JetTrain

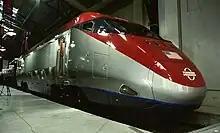
Bombardier’s experimental JetTrain locomotive toured North America in an early-2000s attempt to raise the technology's public profile.

The JetTrain was an experimental high-speed passenger train concept created by Bombardier Transportation in an attempt to make European-style high-speed service more financially appealing to passenger railways throughout North America. It was designed to use the same LRC-derived tilting car Acela trains that Bombardier built for Amtrak in the 1990s, which used all-electric locomotives. Unlike the Acela, powered electrically by overhead lines, the JetTrain would have used a combination of a gas-turbine engine, a low-power diesel engine, a reduction gearbox, and two alternators to power electric traction motors. This would have allowed it to run at high speeds on non-electrified lines.